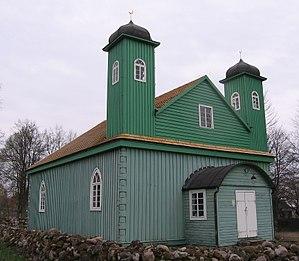
Kruszyniany [kruʂɨˈɲanɨ] est un village polonais de la gmina de Krynki dans le powiat de Sokółka et dans la voïvodie de Podlachie. Le village compte approximativement 160 habitants. C'est un des derniers villages tatars du powiat de Sokółka.
La Podlachie ou Podlaquie est une région historique dans la partie orientale de la Pologne et la Biélorussie occidentale. Elle est située entre la rivière Biebrza, dans le nord, et son prolongement naturel vers le sud, la région de Polésie. Vers le nord son prolongement naturel est la Mazurie.